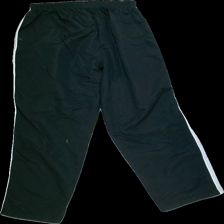
View: back
Type: Trousers
Category: Men
Brand: Not in the list
Brand text on label: D-WAY
Colors: Black, Grey, White, Multicolor
Material: 100%polyester
Cut: Regular
Size: XXL
Season: Autumn
Trend: Sports
Stains: Minor
Holes: Major
Price range: <50
Recommended usage: Export